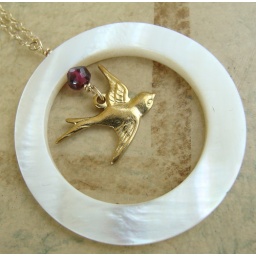
brass bird centered in a white mother of pearl donut accented with a garnet